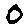
Label: 0